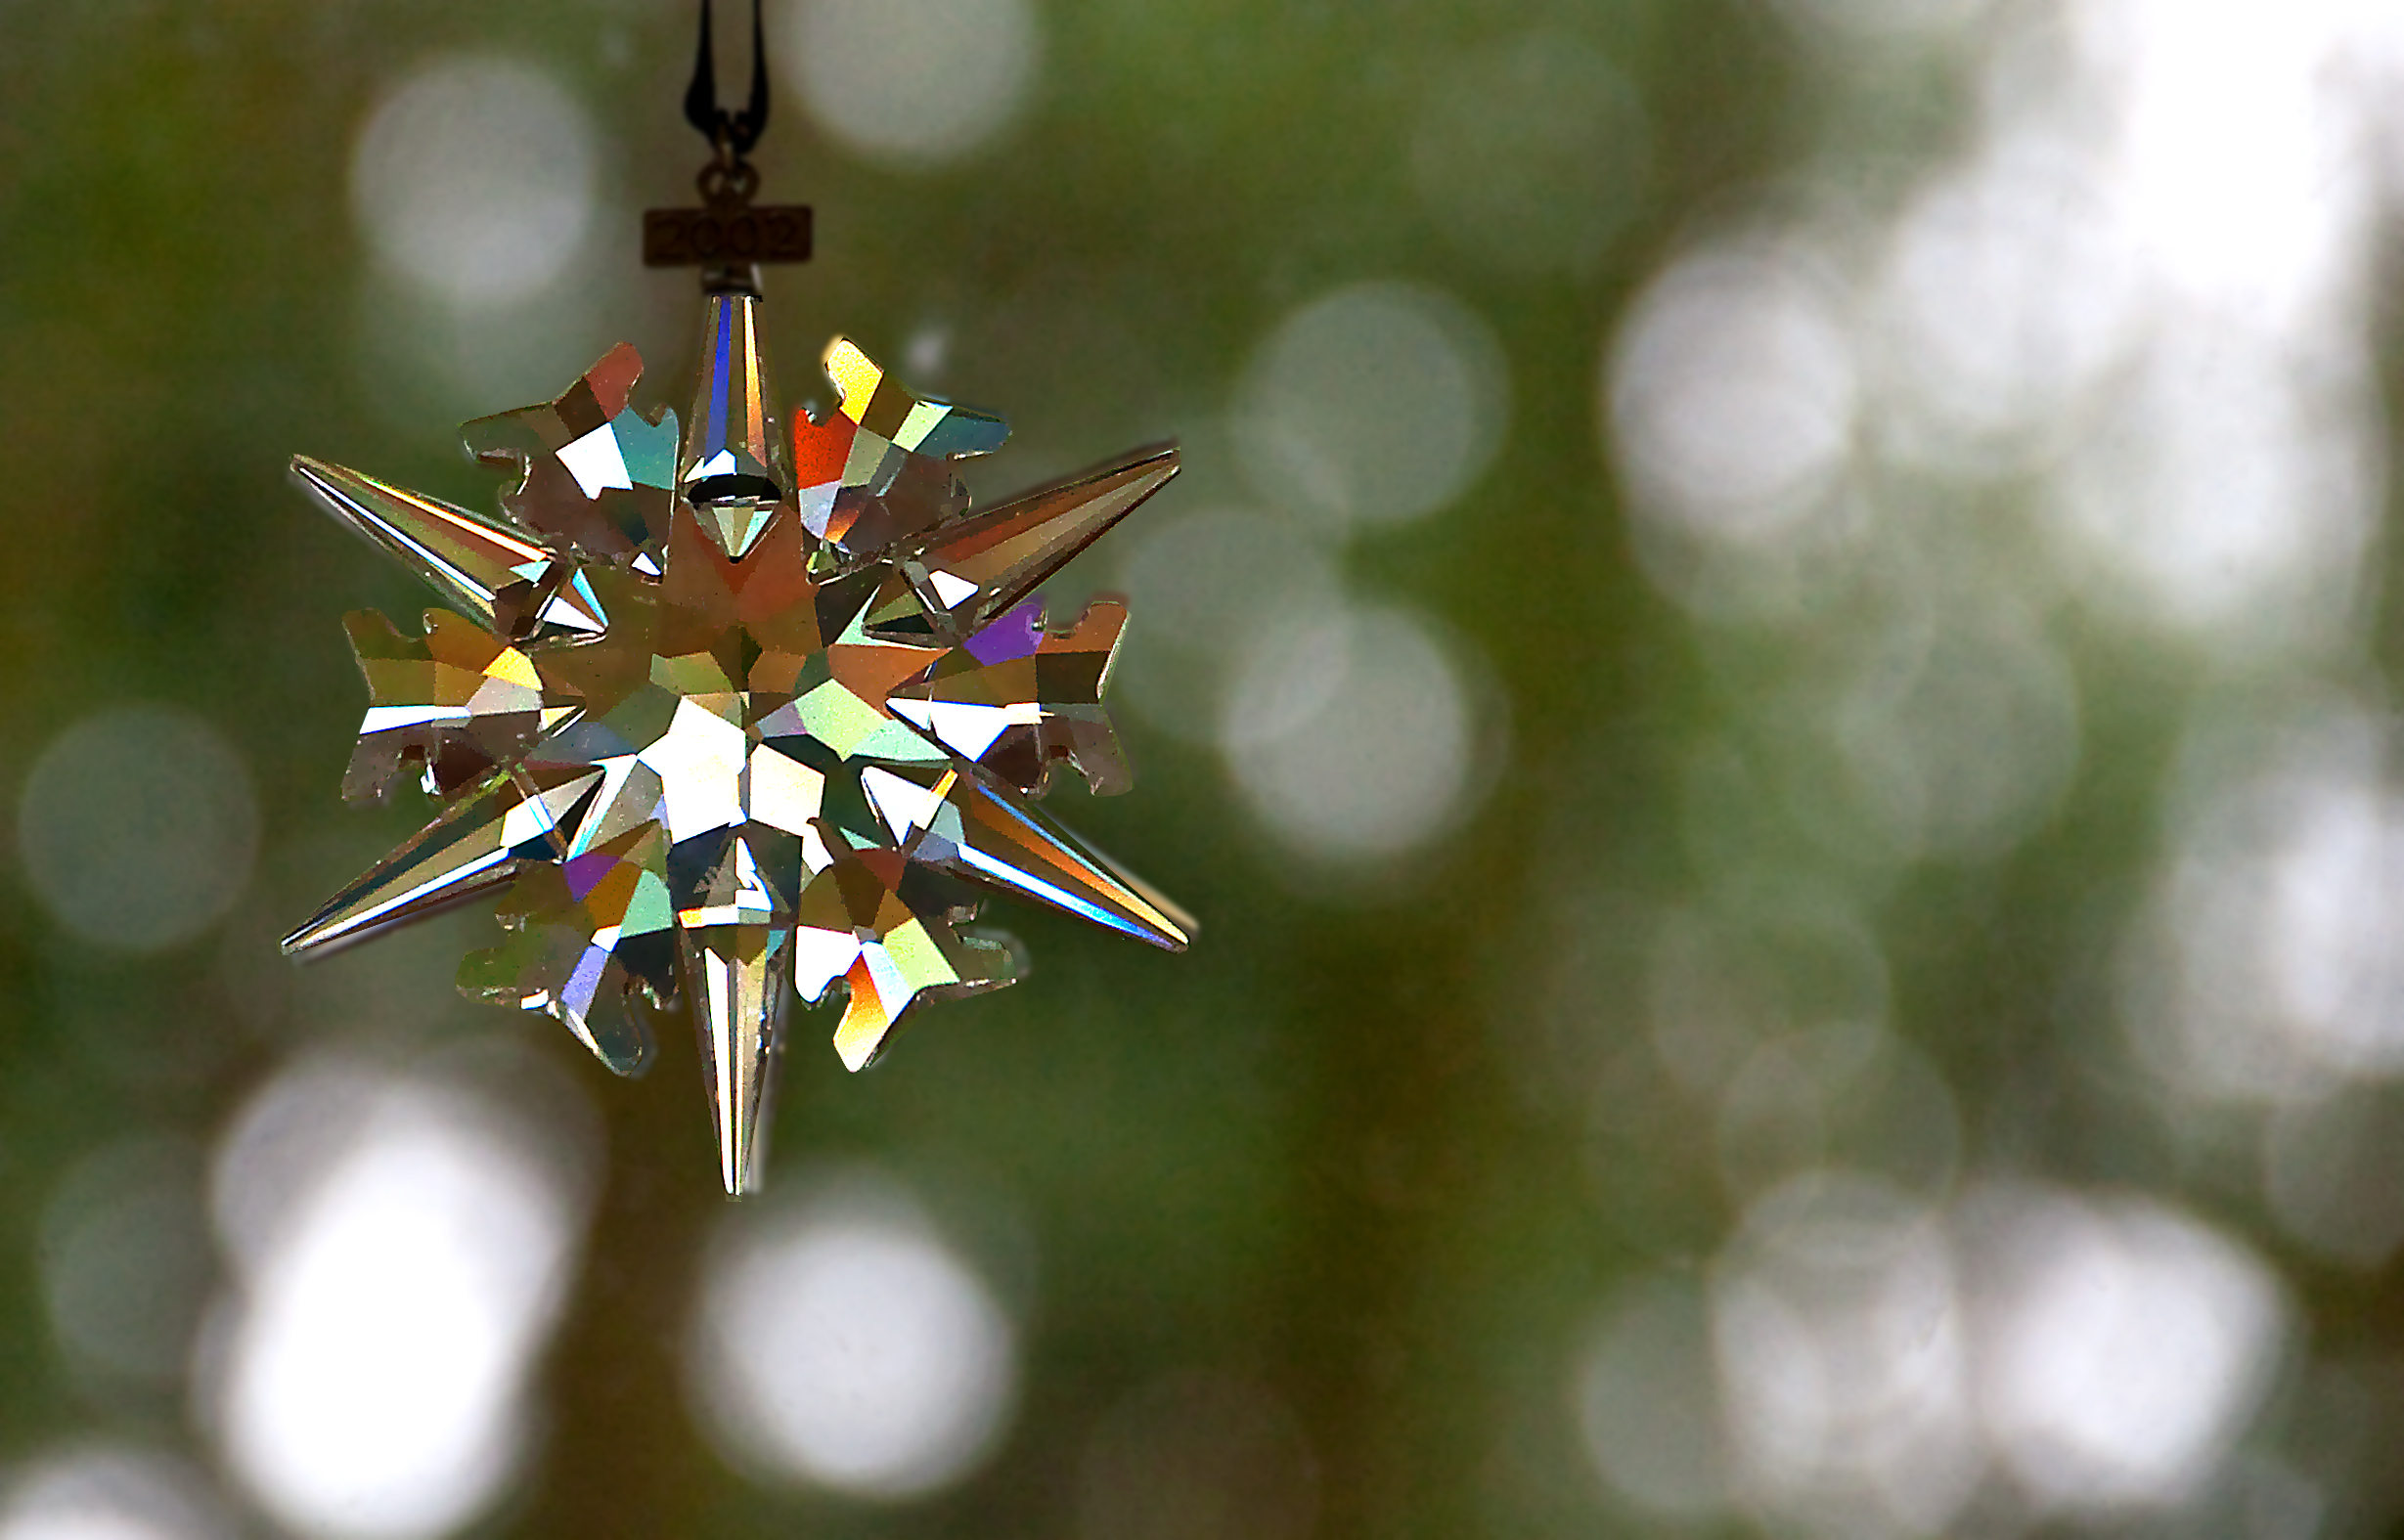
tree, branch, light, bokeh, sunlight, star, leaf, flower, glass, green, flora, ornament, rainbow, flickrchallengegroup, swarovski, macro photography